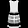
Label: Dress